United States Air Force Thunderbirds

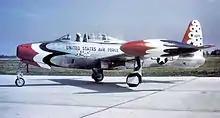
Republic F-84G Thunderjet 51-16719, flown by the Thunderbirds in 1954

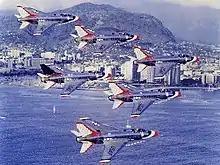
F-100 Super Sabres, 1966

After six months training in an unofficial status, the Thunderbirds were activated on 25 May 1953 as the 3600th Air Demonstration Team at Luke AFB, just west of Phoenix.